Origlio

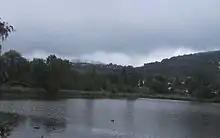
Lake Origlio

Origlio has an area, , of . Of this area, or 27.1% is used for agricultural purposes, while or 60.4% is forested. Of the rest of the land, or 26.6% is settled (buildings or roads), or 3.4% is either rivers or lakes and or 1.9% is unproductive land.